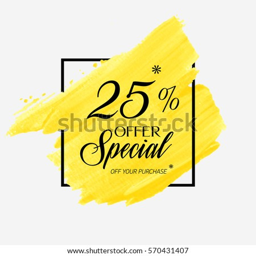
sale special offer % off sign over art brush acrylic stroke paint abstract texture background vector illustration .